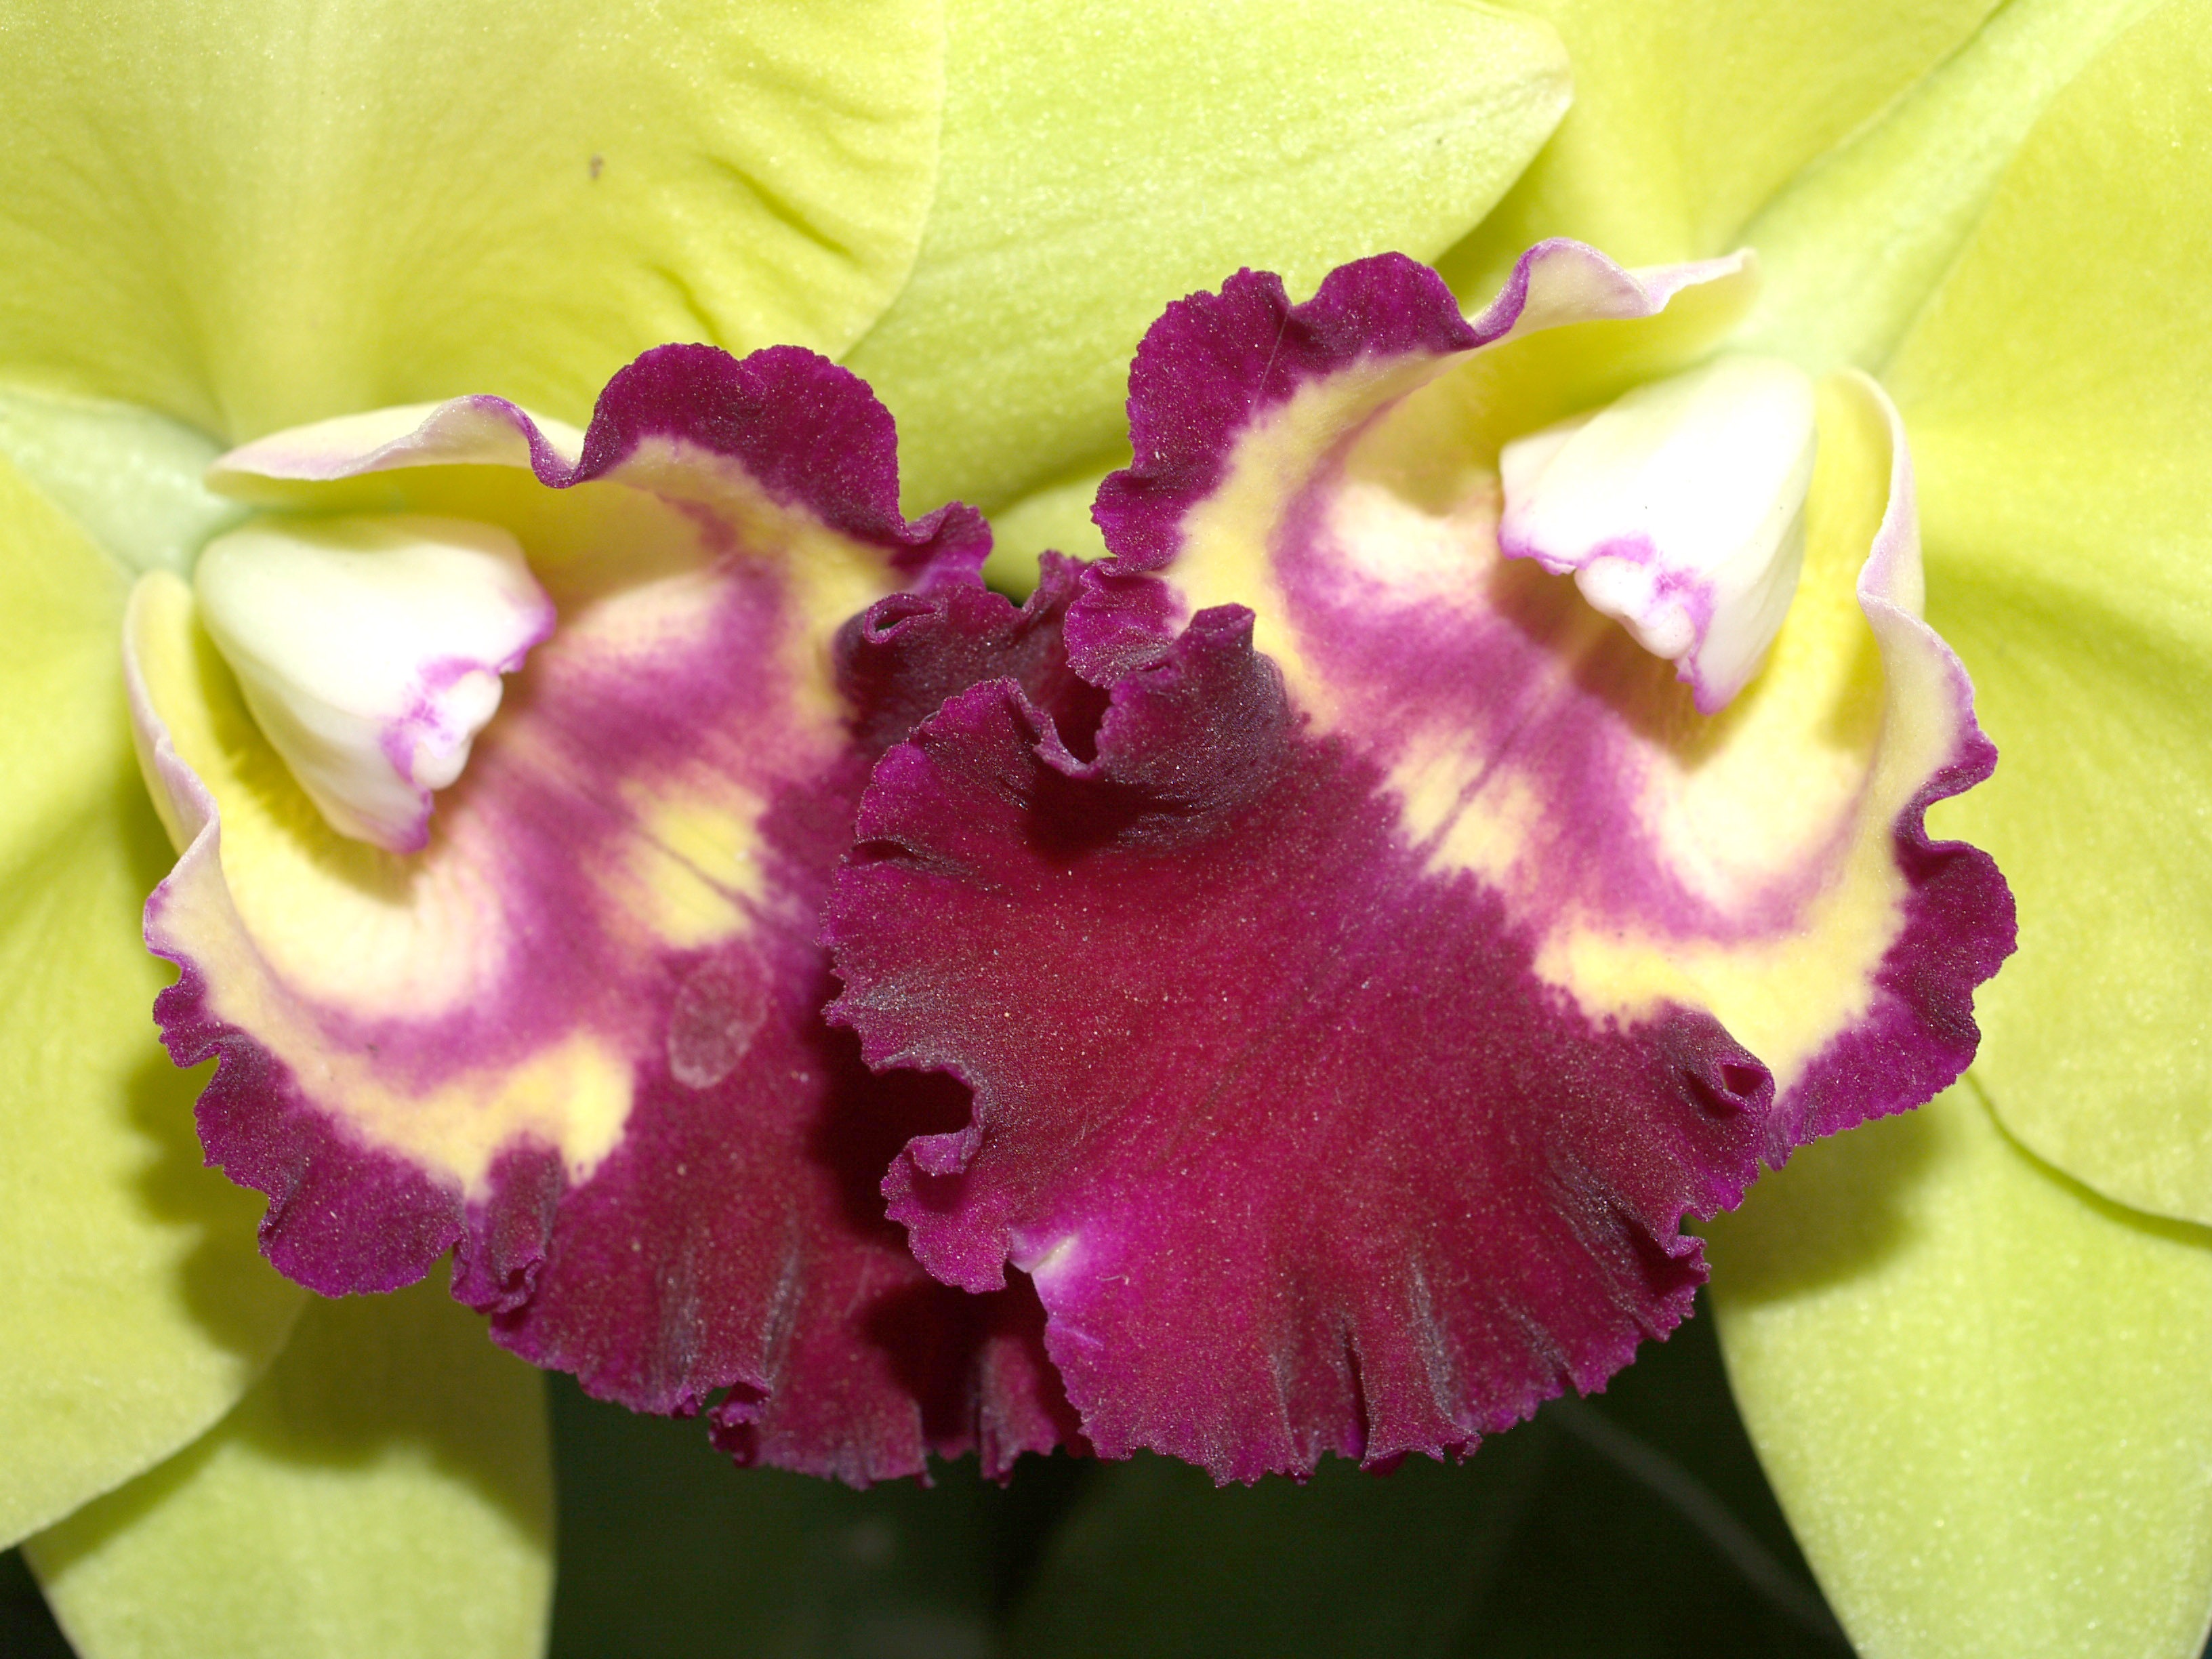
nature, branch, blossom, growth, plant, flower, purple, petal, bloom, summer, daisy, foliage, bouquet, decoration, spring, tropical, lush, color, natural, clean, botany, pink, flora, botanical, orchid, luxury, ornate, decorative, eye, violet, blowing, bright, head, beautiful, conservation, event, exotic, bud, oriental, elegance, individual, carpel, macro photography, flowering plant, phalanxes, cattleya, dendrobium, land plant, moth orchid, christmas orchid, cattleya labiata